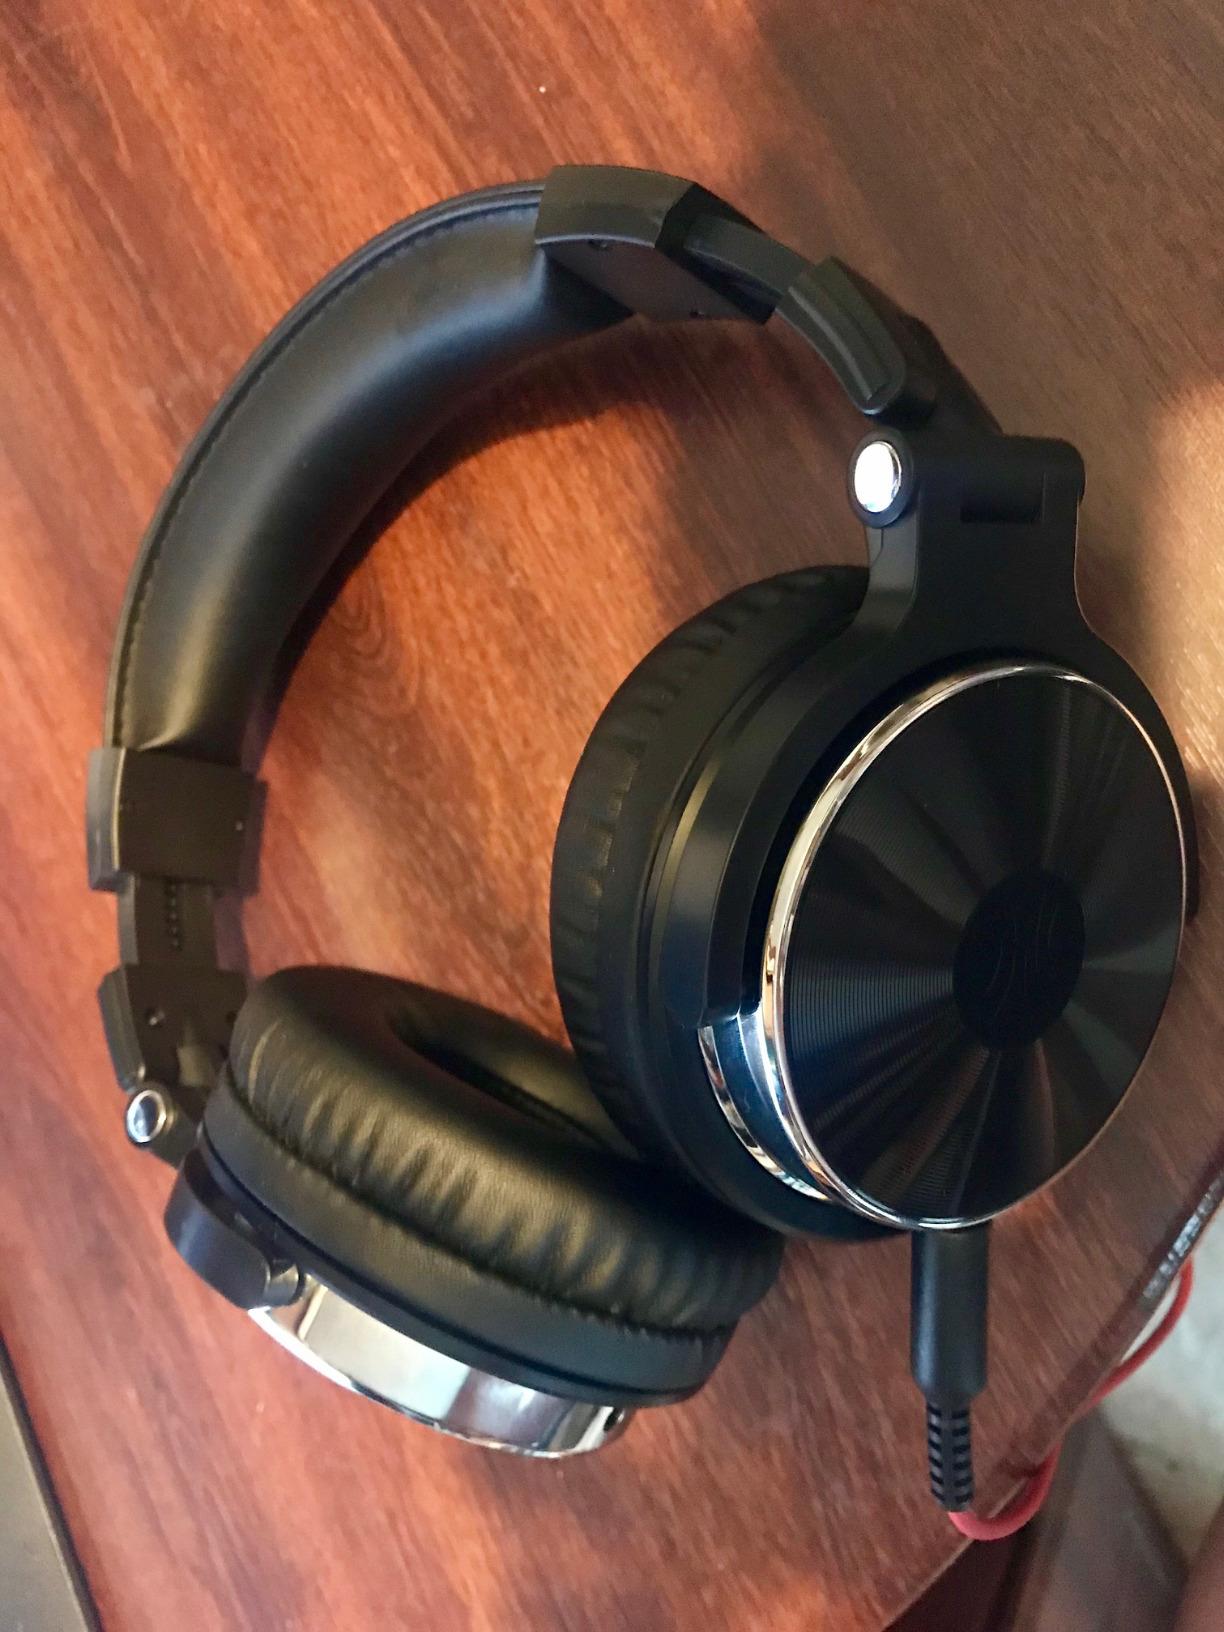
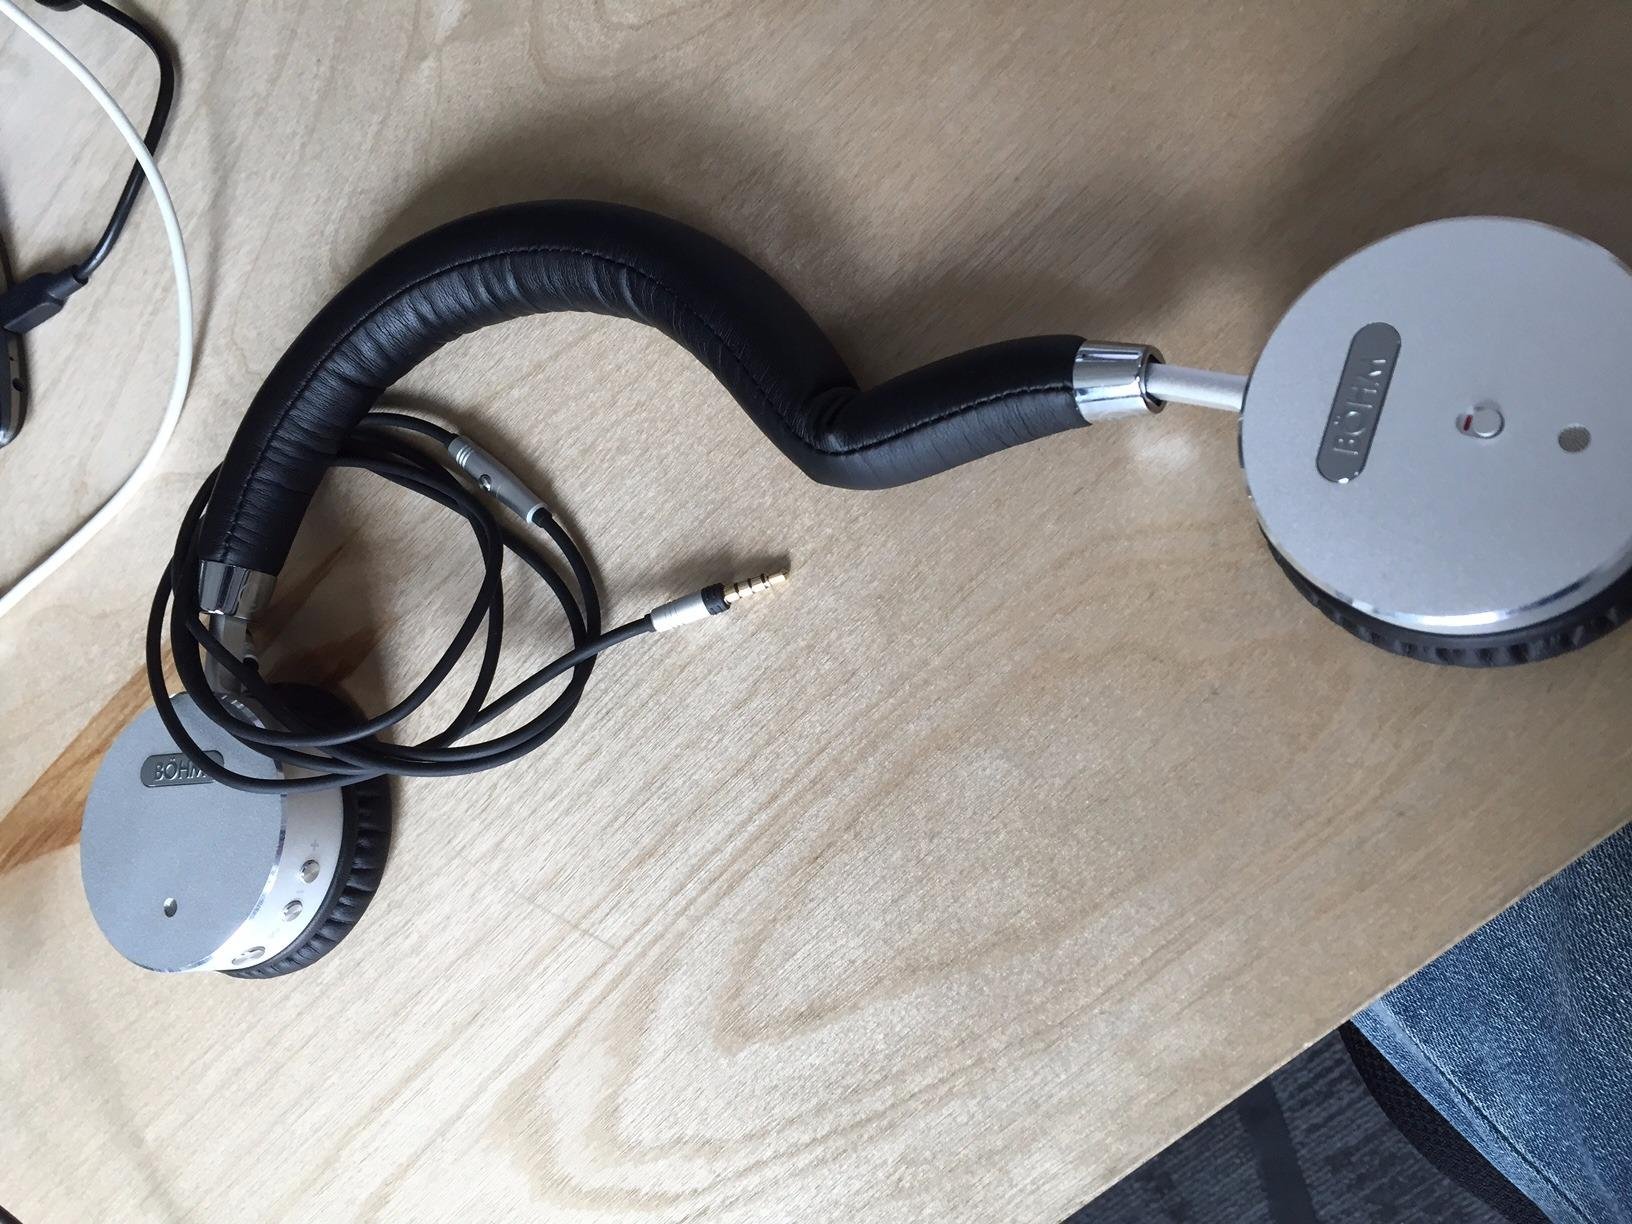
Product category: headphones
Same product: no